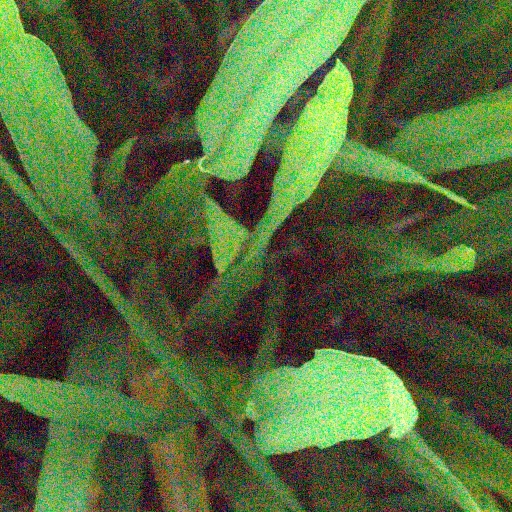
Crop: rice